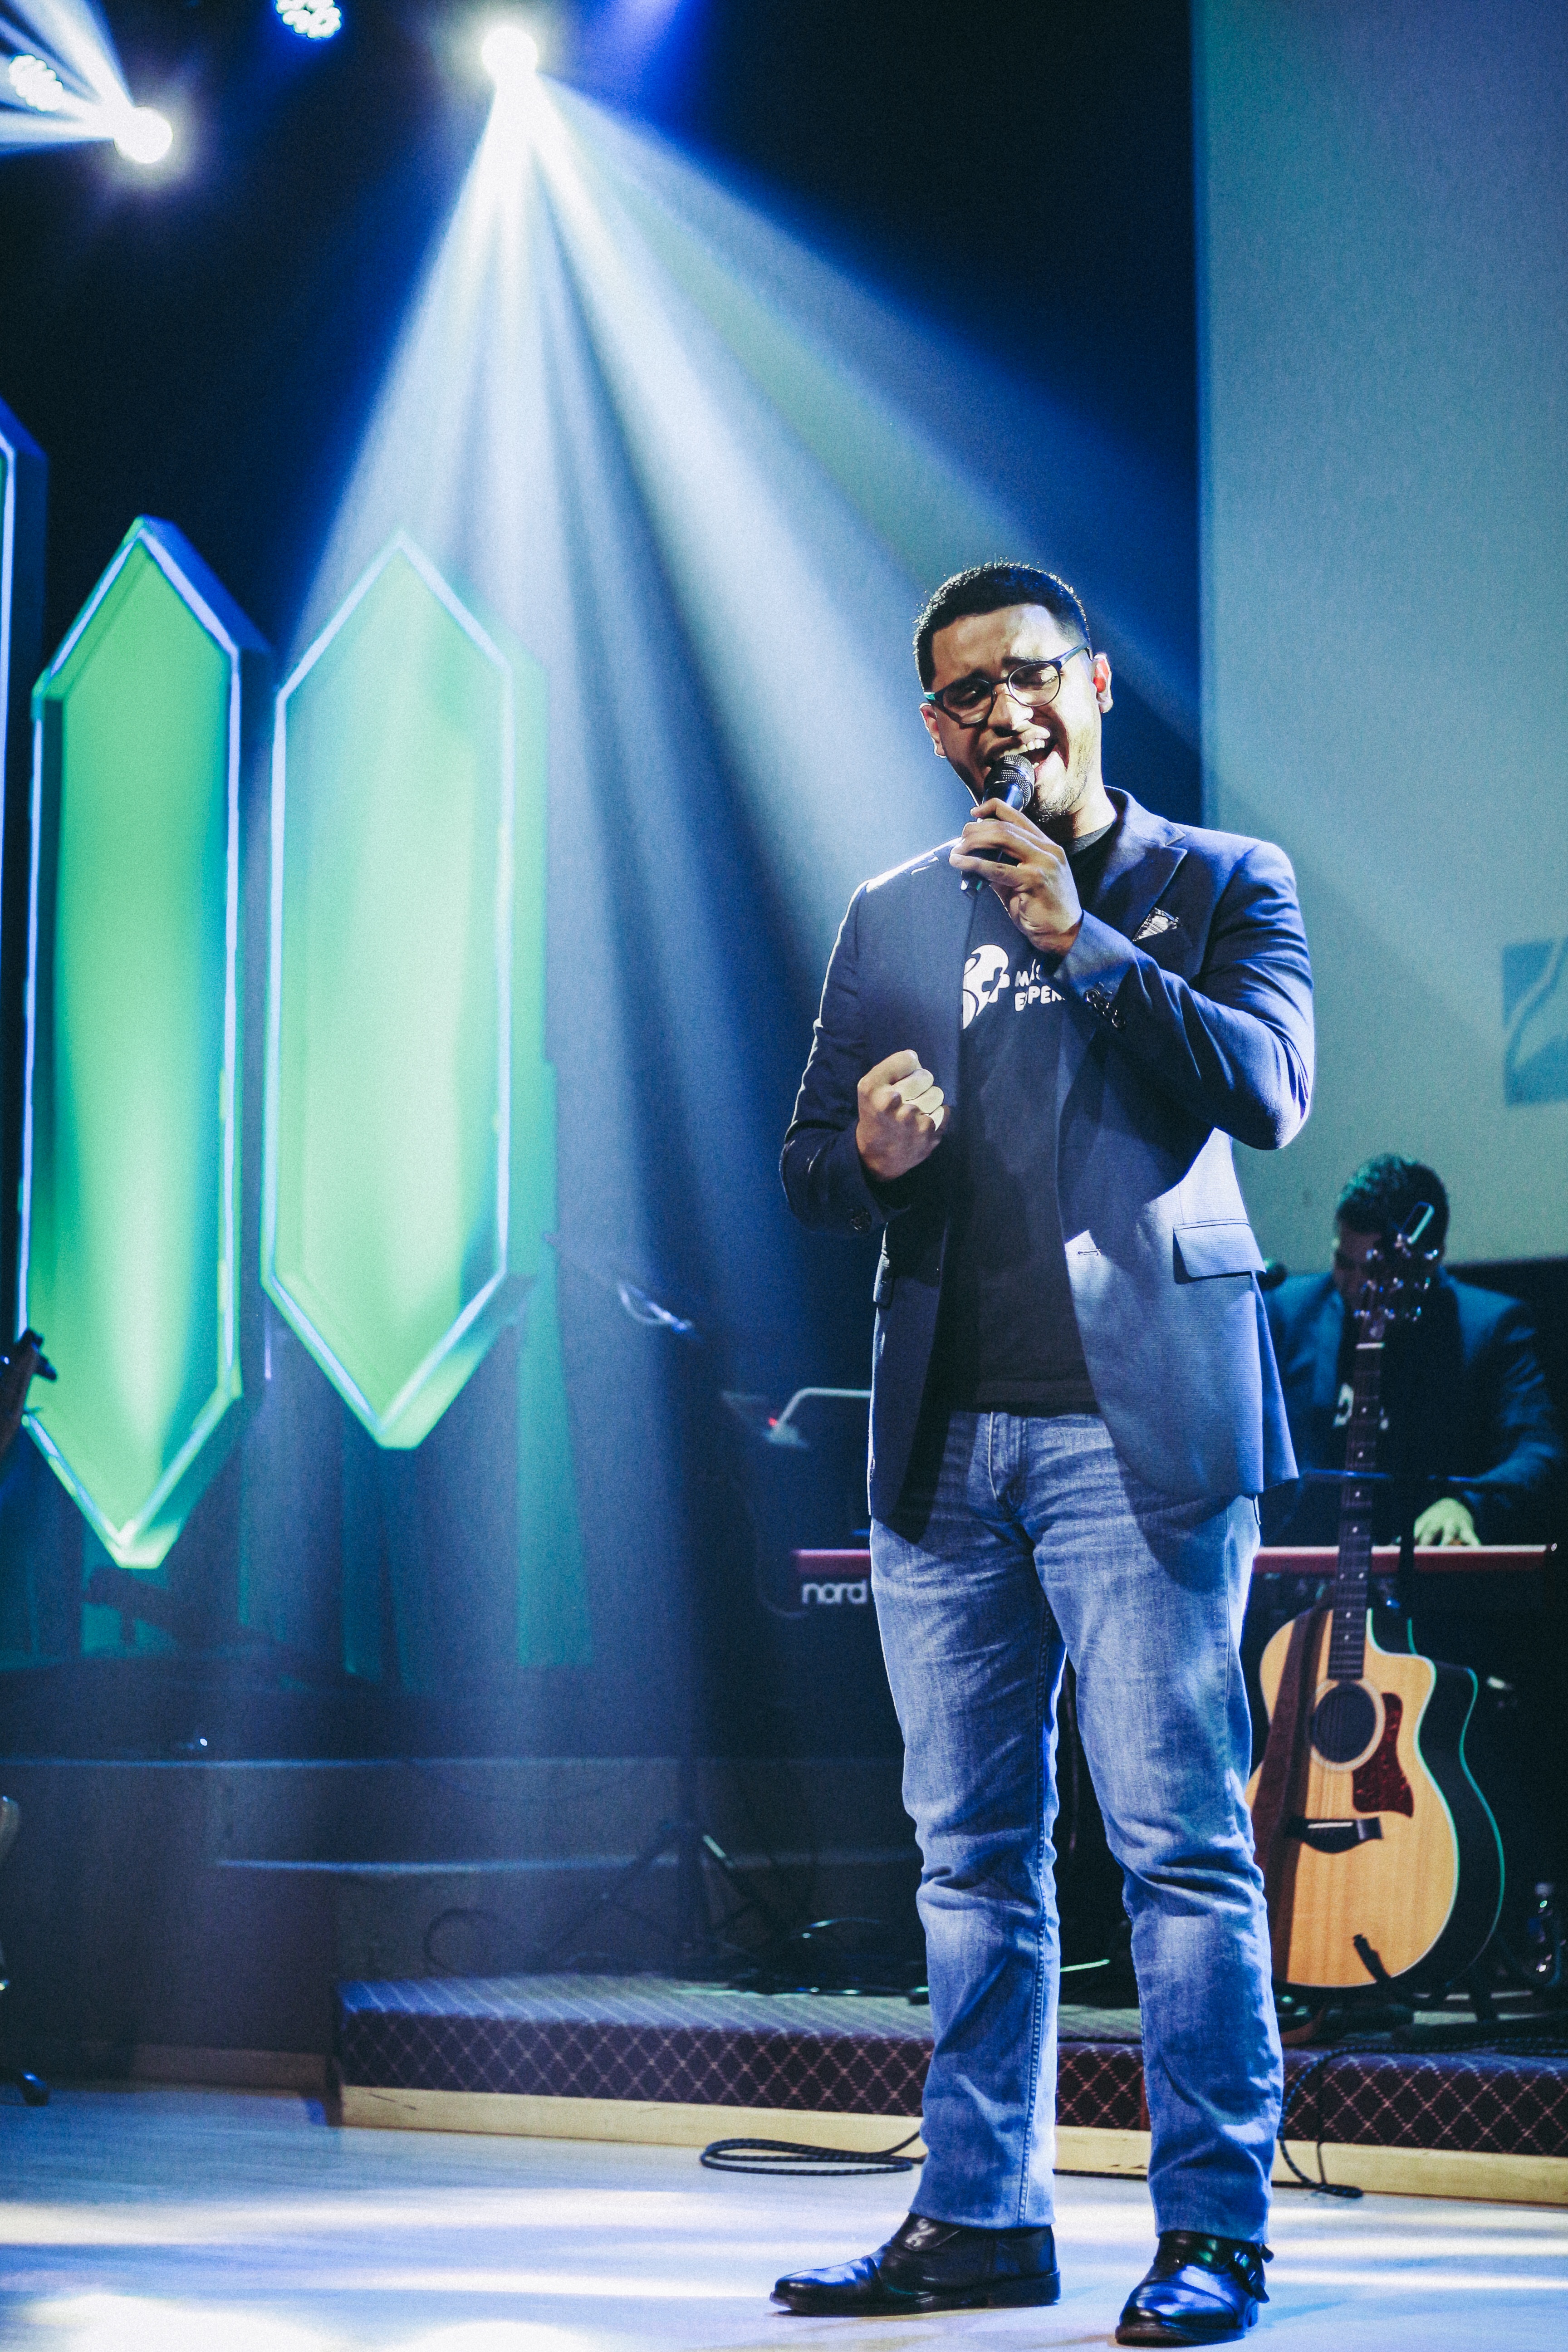
music, concert, fashion, blue, musician, stage, performance, singing, entertainment, performing arts, singer songwriter, musical theatre